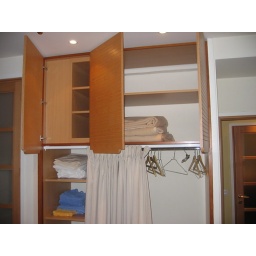
Picture with the Closet doors open in the bedroom